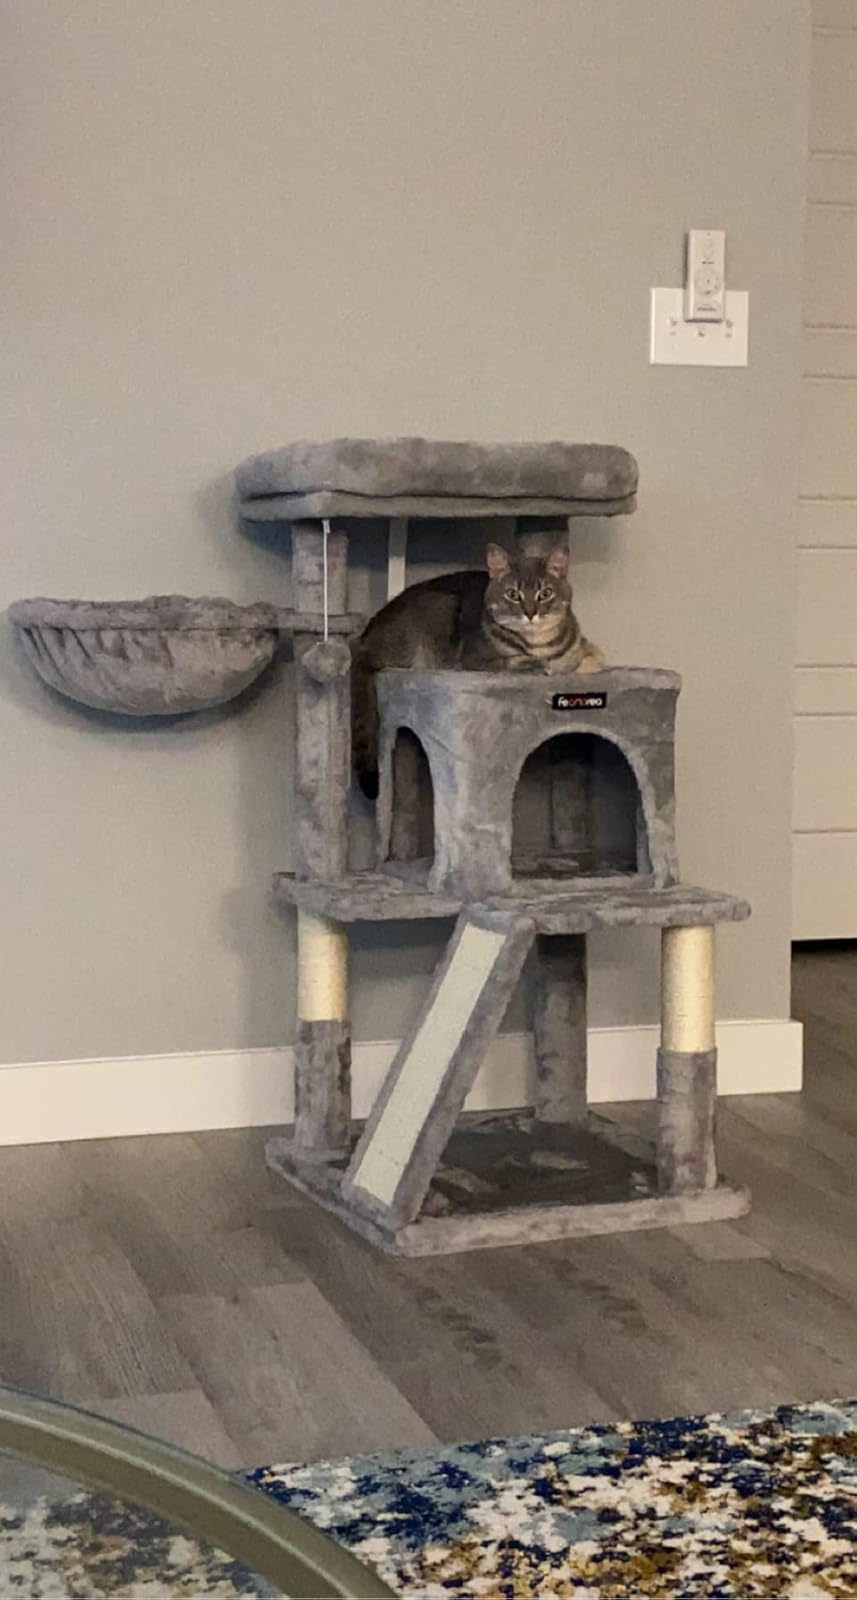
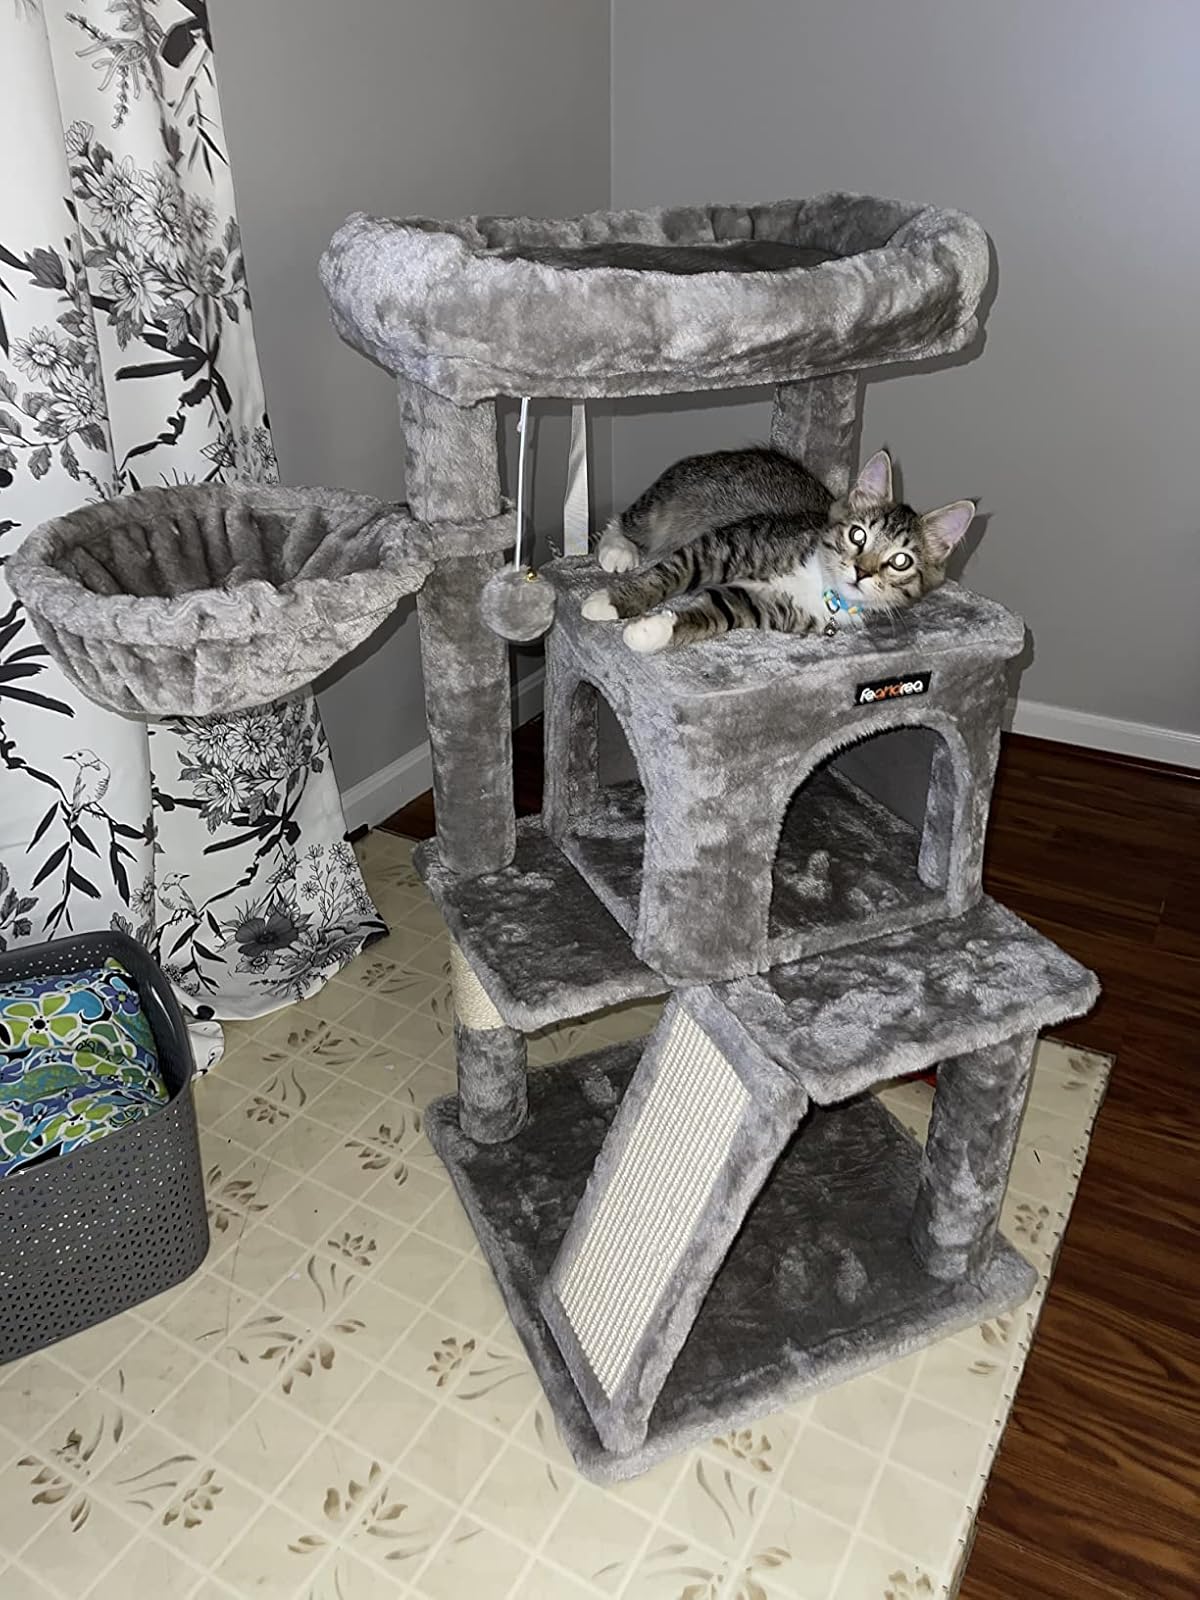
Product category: items_cat tree
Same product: yes